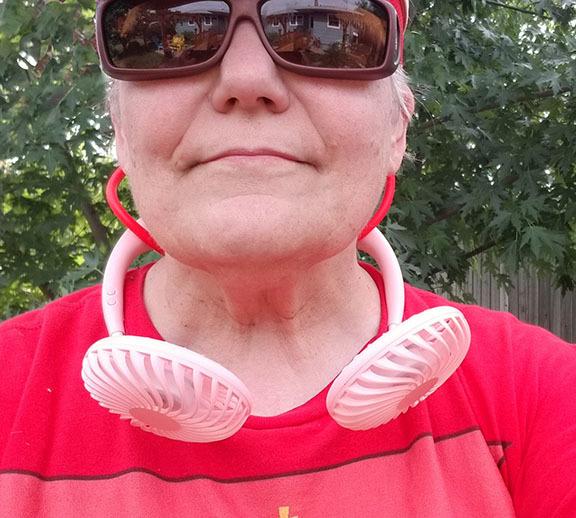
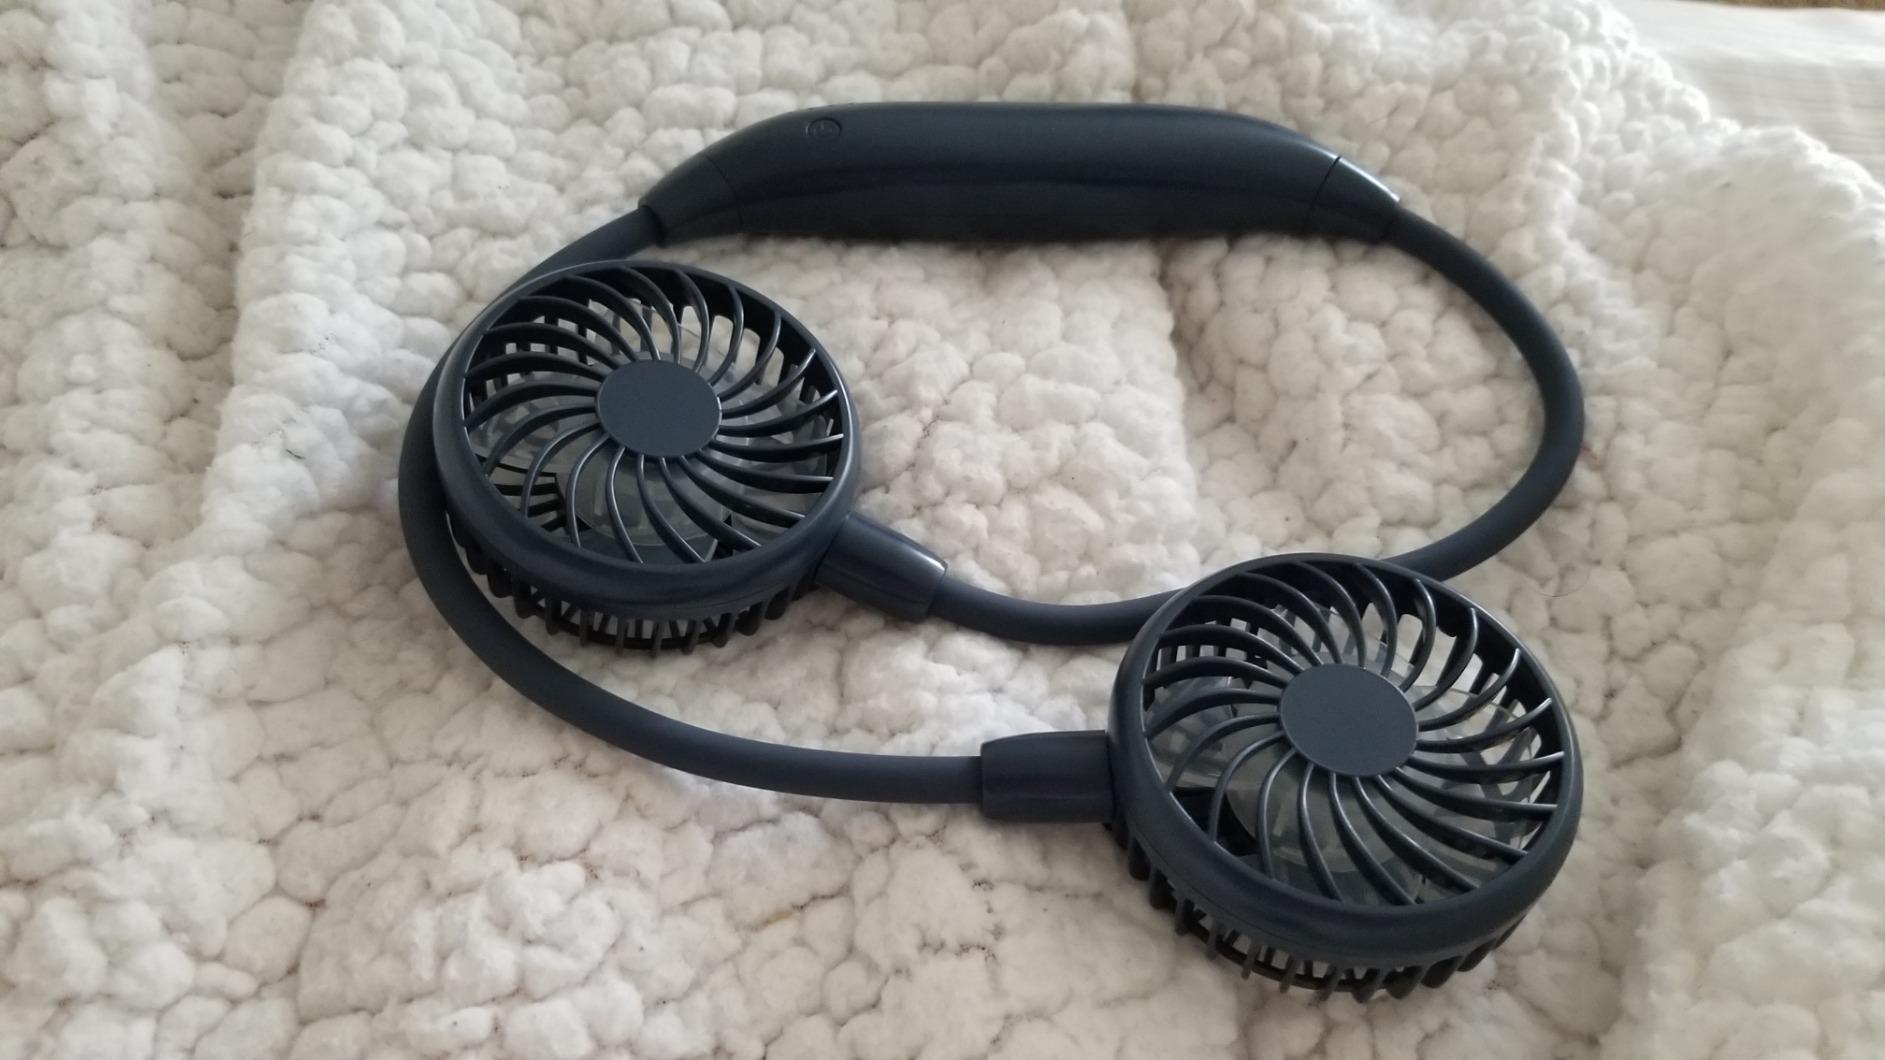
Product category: fan
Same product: no